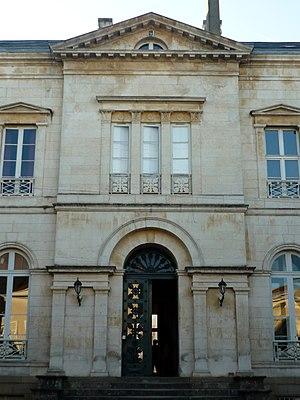
Hôtel de la Roulière, Niort This building is inscrit au titre des Monuments Historiques. It is indexed in the Base Mérimée, a database of architectural heritage maintained by the French Ministry of Culture,
Pierre-Théophile Segretain est un architecte français du XIXᵉ siècle. Il a exercé dans l'ouest de la France, dont il a conçu ou restauré de nombreux bâtiments. Il a été l'architecte départemental et le premier architecte des monuments historiques du département des Deux-Sèvres.
Ce tableau présente la liste de tous les monuments historiques classés ou inscrits dans la ville de Niort, Deux-Sèvres, en France.